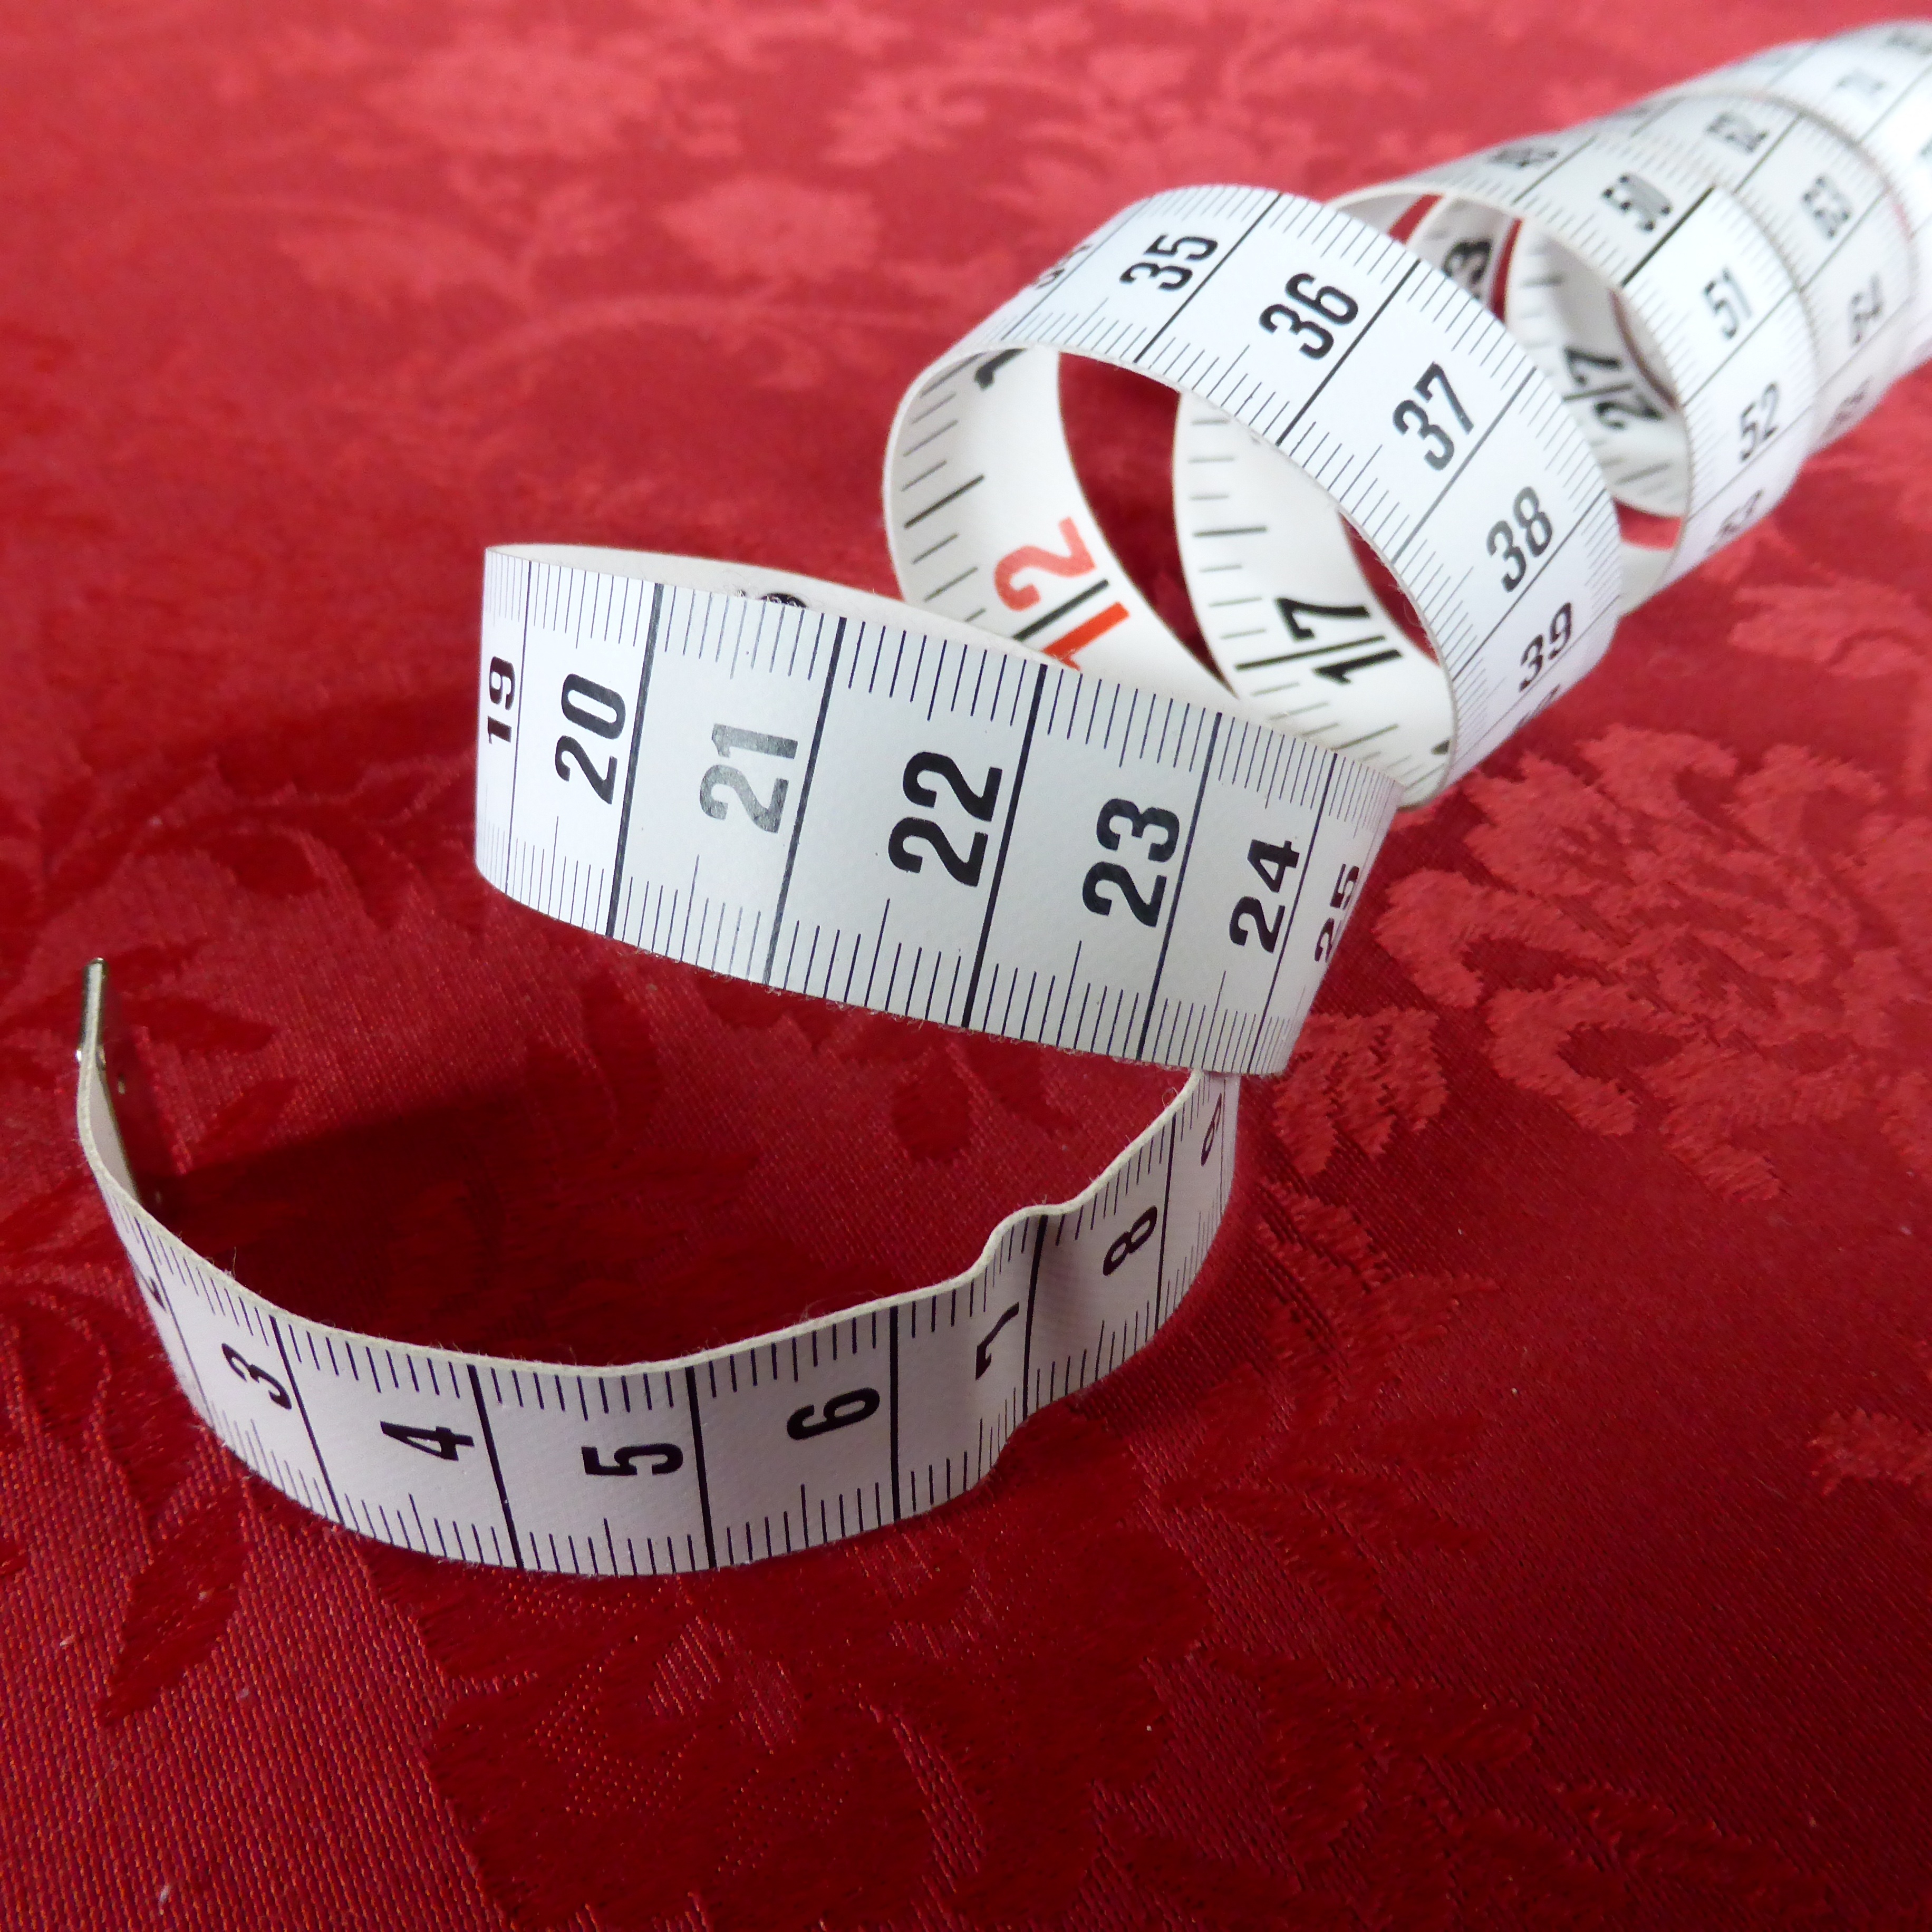
hand, number, red, meter, measure, label, brand, font, tape measure, length, coiled, centimeters, millimeter, gage, fashion accessory, take measurements